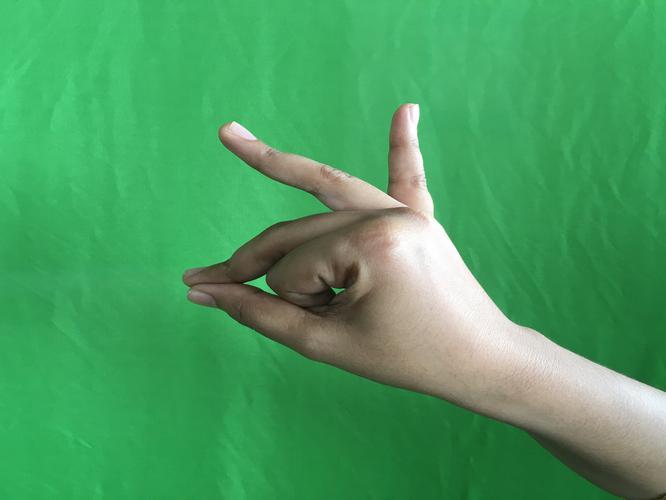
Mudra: Bramaram
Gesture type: single_hand